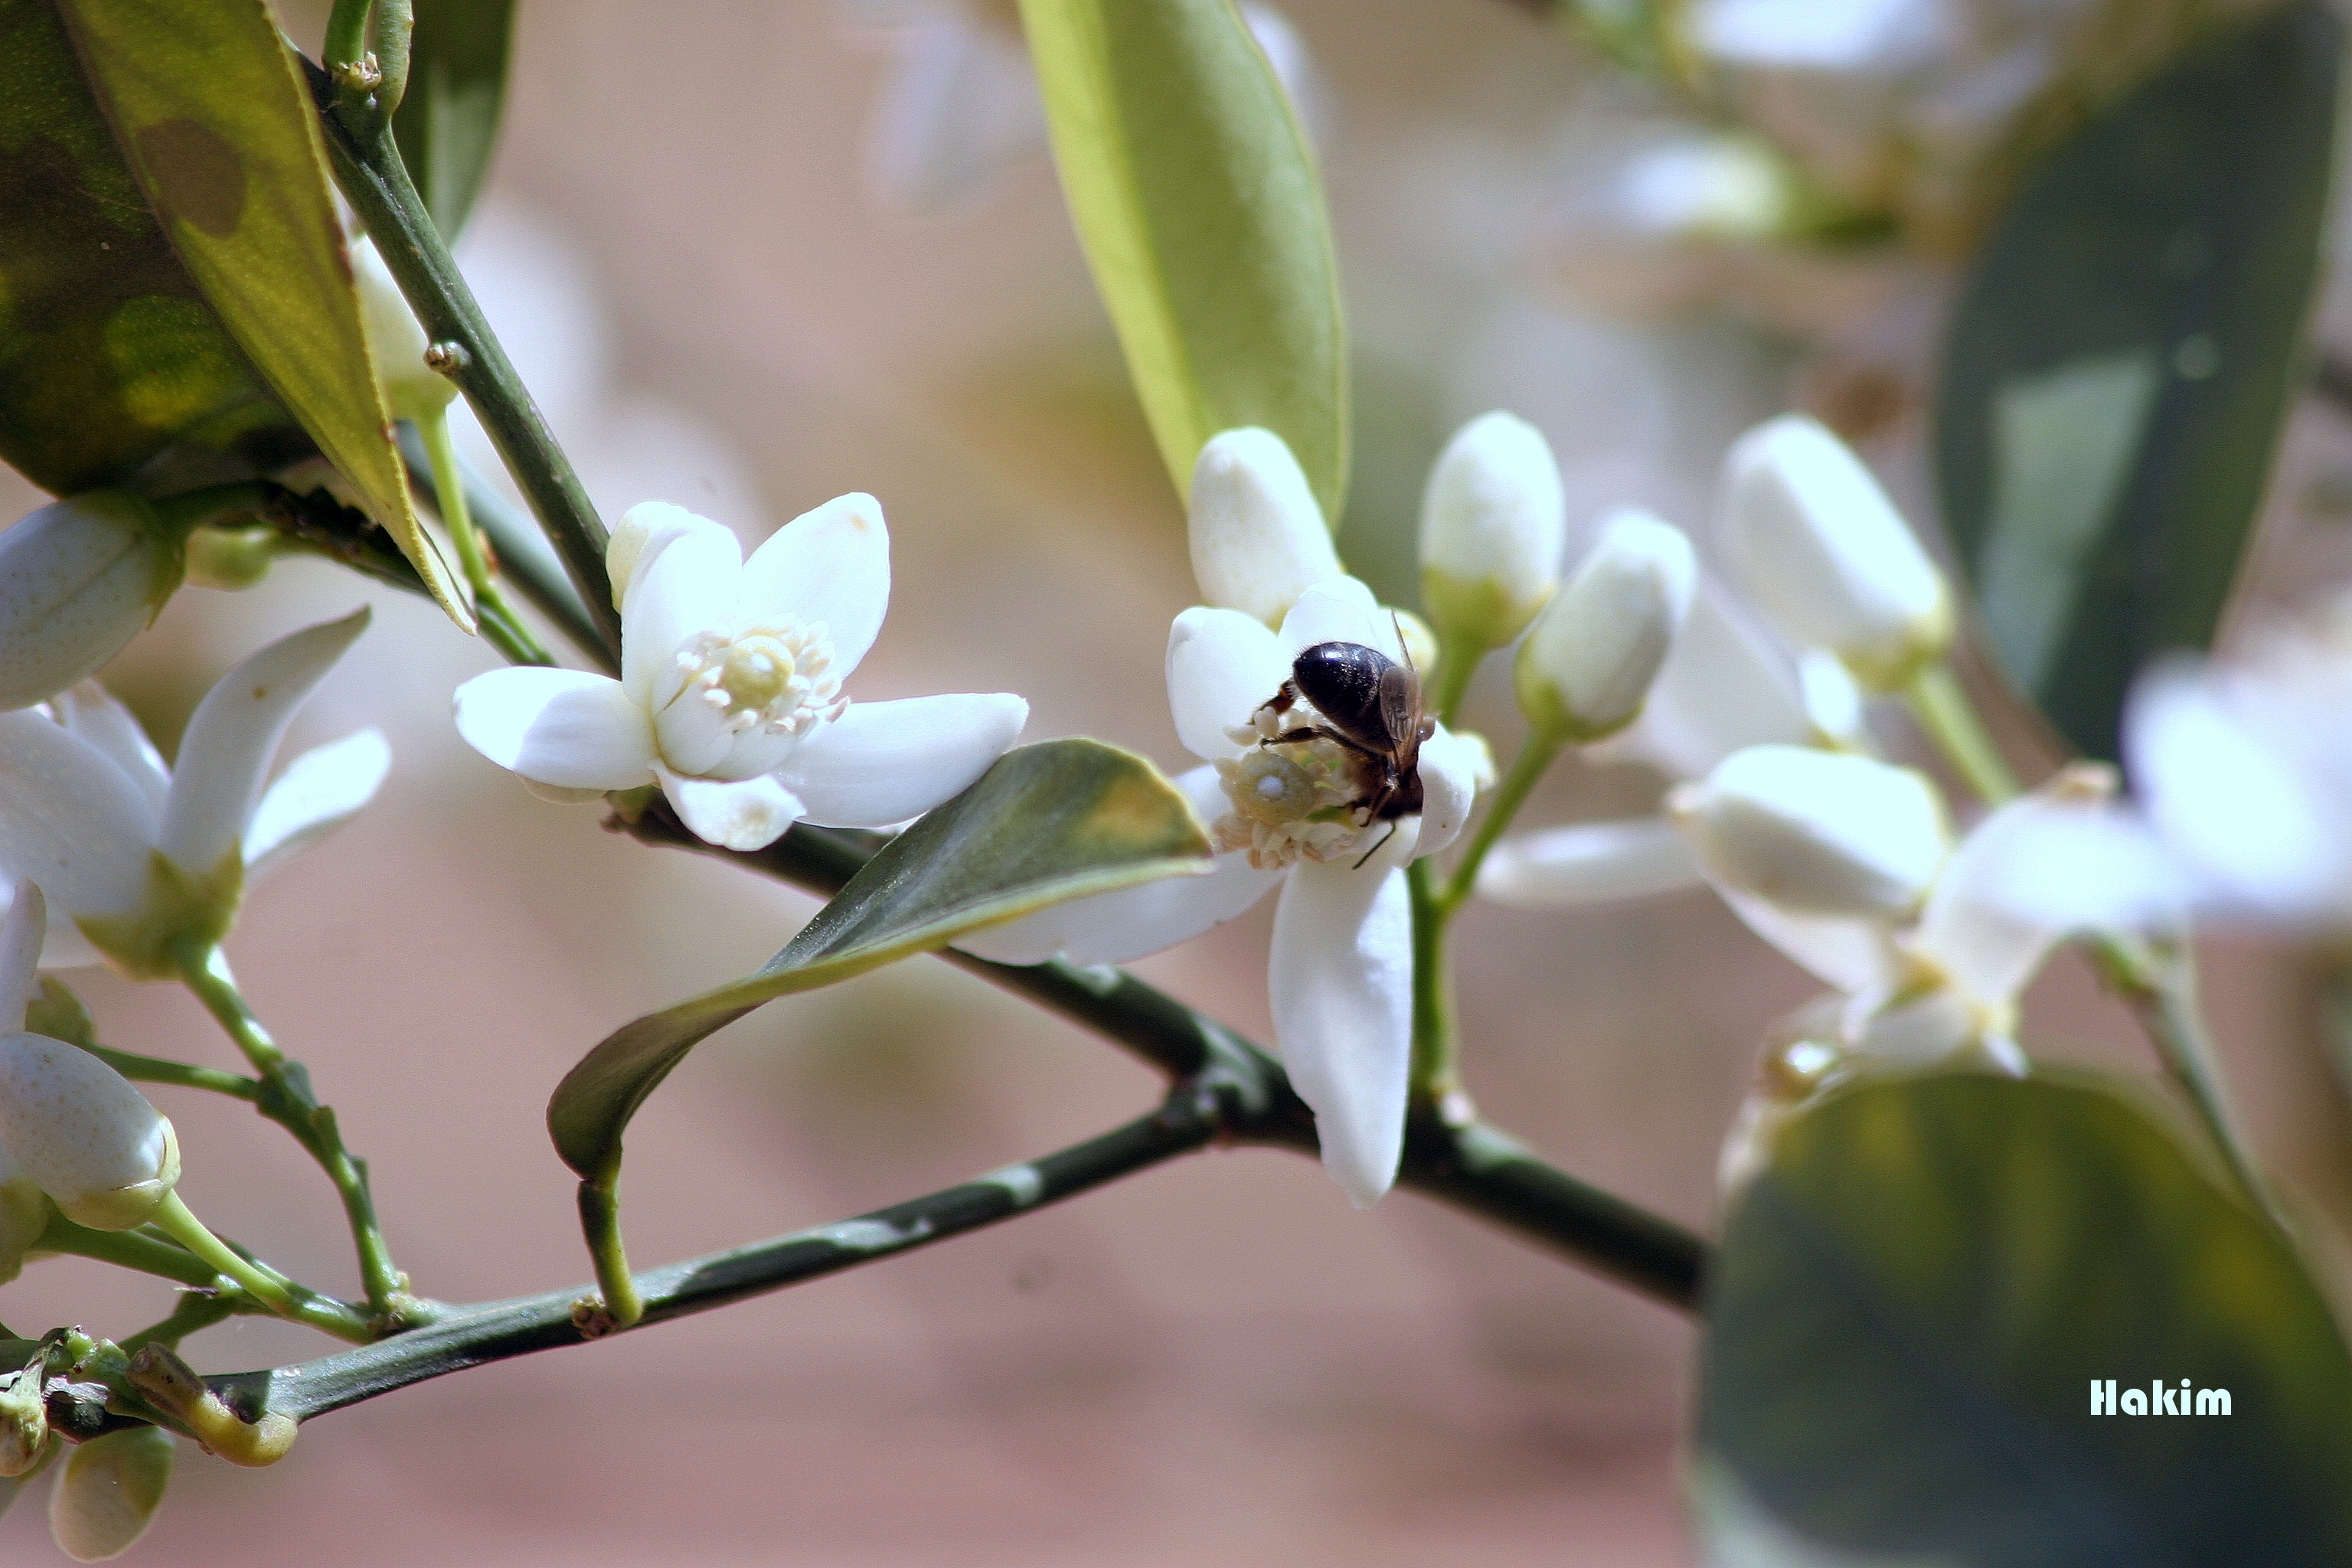
landscape, tree, nature, forest, grass, plant, sky, girl, sun, sunset, meadow, sunlight, flower, photo, summer, vacation, love, brunette, model, green, journey, birch, autumn, bride, flora, smile, flowers, walk, trees, leaves, sunny, girls, dress, happiness, beauty, joy, beautiful, narrative, laugh, mood, living nature, greens, green leaves, shades of green, membrane winged insect, bee, pollinator, honey bee, insect, spring, blossom, plant stem, macro photography, pollen